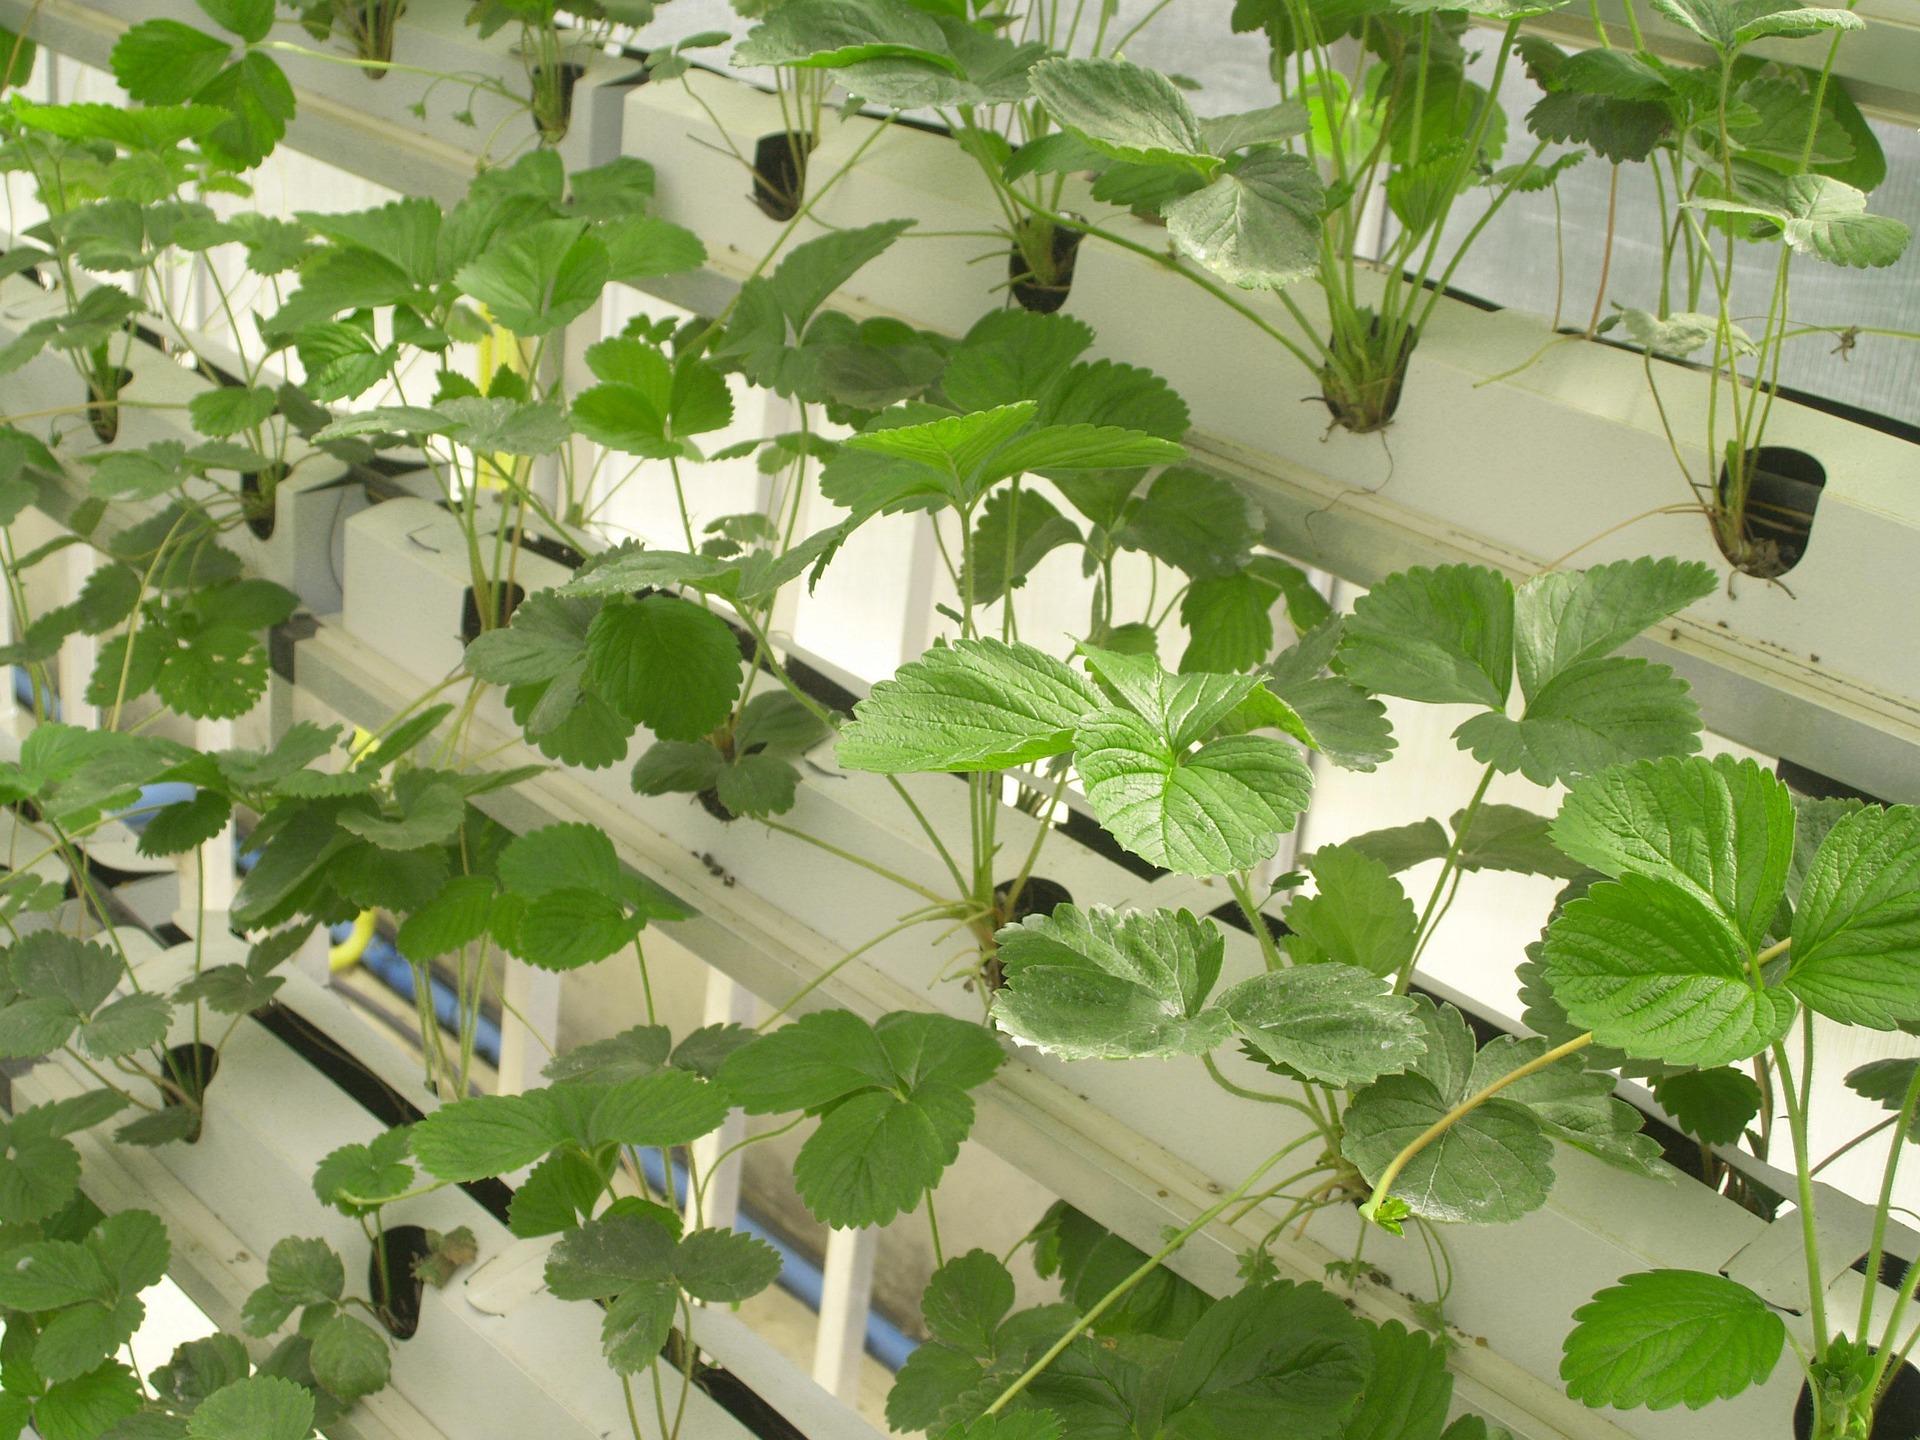
Ukulima huu ni wa [cs] hydroponic [cs] mbinu hii nisayansi ya kuotesha mimea kwa  kutumia maji. Mbinu hii ni nzuri sana katika sehemu ambazo udongo au mchanga hauna rutuba.